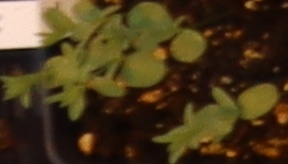
Label: Flax